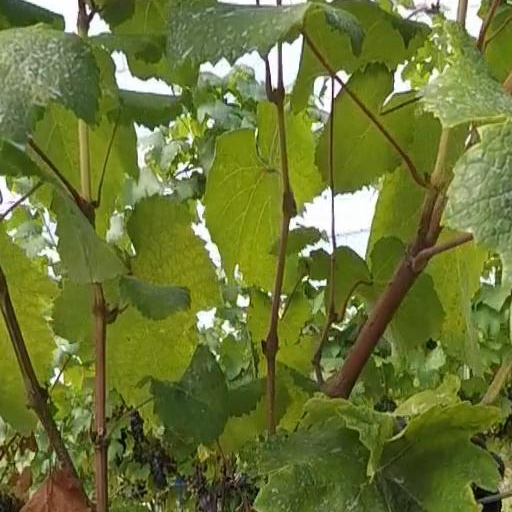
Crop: grape